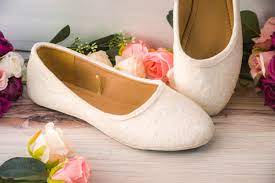
Label: Ballet Flat